Ariel (The Little Mermaid)

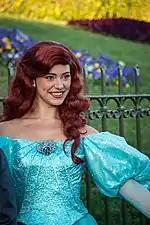
Ariel, as she appears in the Disney Parks.

Ariel makes regular appearances in the Walt Disney Parks and Resorts, having a special location called Ariel's Grotto at most of them. The original Ariel's Grotto was torn down at Walt Disney World's Magic Kingdom owing to the Fantasyland expansion. "The Little Mermaid" mini-land can be found in the Magic Kingdom's New Fantasyland. It includes a replica of Prince Eric's Castle, a dark ride called , a market called "Prince Eric's Village Market", and the new location of Ariel's meeting grotto. She has a major role in Mickey's PhilharMagic and stars in her own live stage shows at Disney's Hollywood Studios and Tokyo DisneySea. A dark ride based on the film was designed for Disneyland Paris but never built. A re-designed version of the attraction, called , was built as part of the major expansion for Disney California Adventure Park. She also has her own hotel at the Disney's Art of Animation Resort. There is a land in Tokyo DisneySea titled "Mermaid Lagoon". It features many rides and attractions themed around the Little Mermaid. A clone of the dark ride found in Disney California Adventure Park and Magic Kingdom was to be a part of Fantasyland in Hong Kong Disneyland but was never built. A clone of the dark ride was also supposed to be in Tokyo DisneySea but was canceled due to budget reasons. In May 2023, the version of Ariel from the live-action film adaptation began making appearances at the Disney Parks.